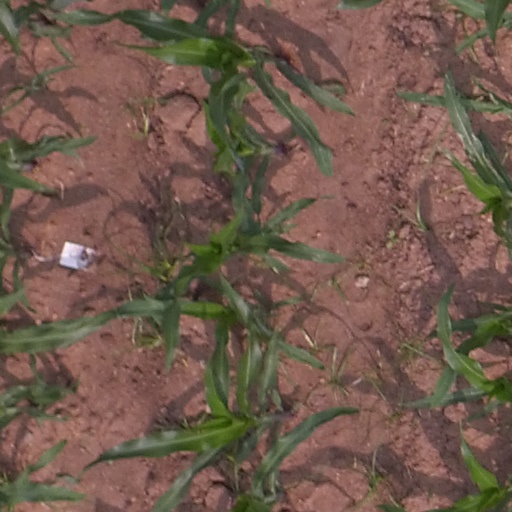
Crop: maize; corn